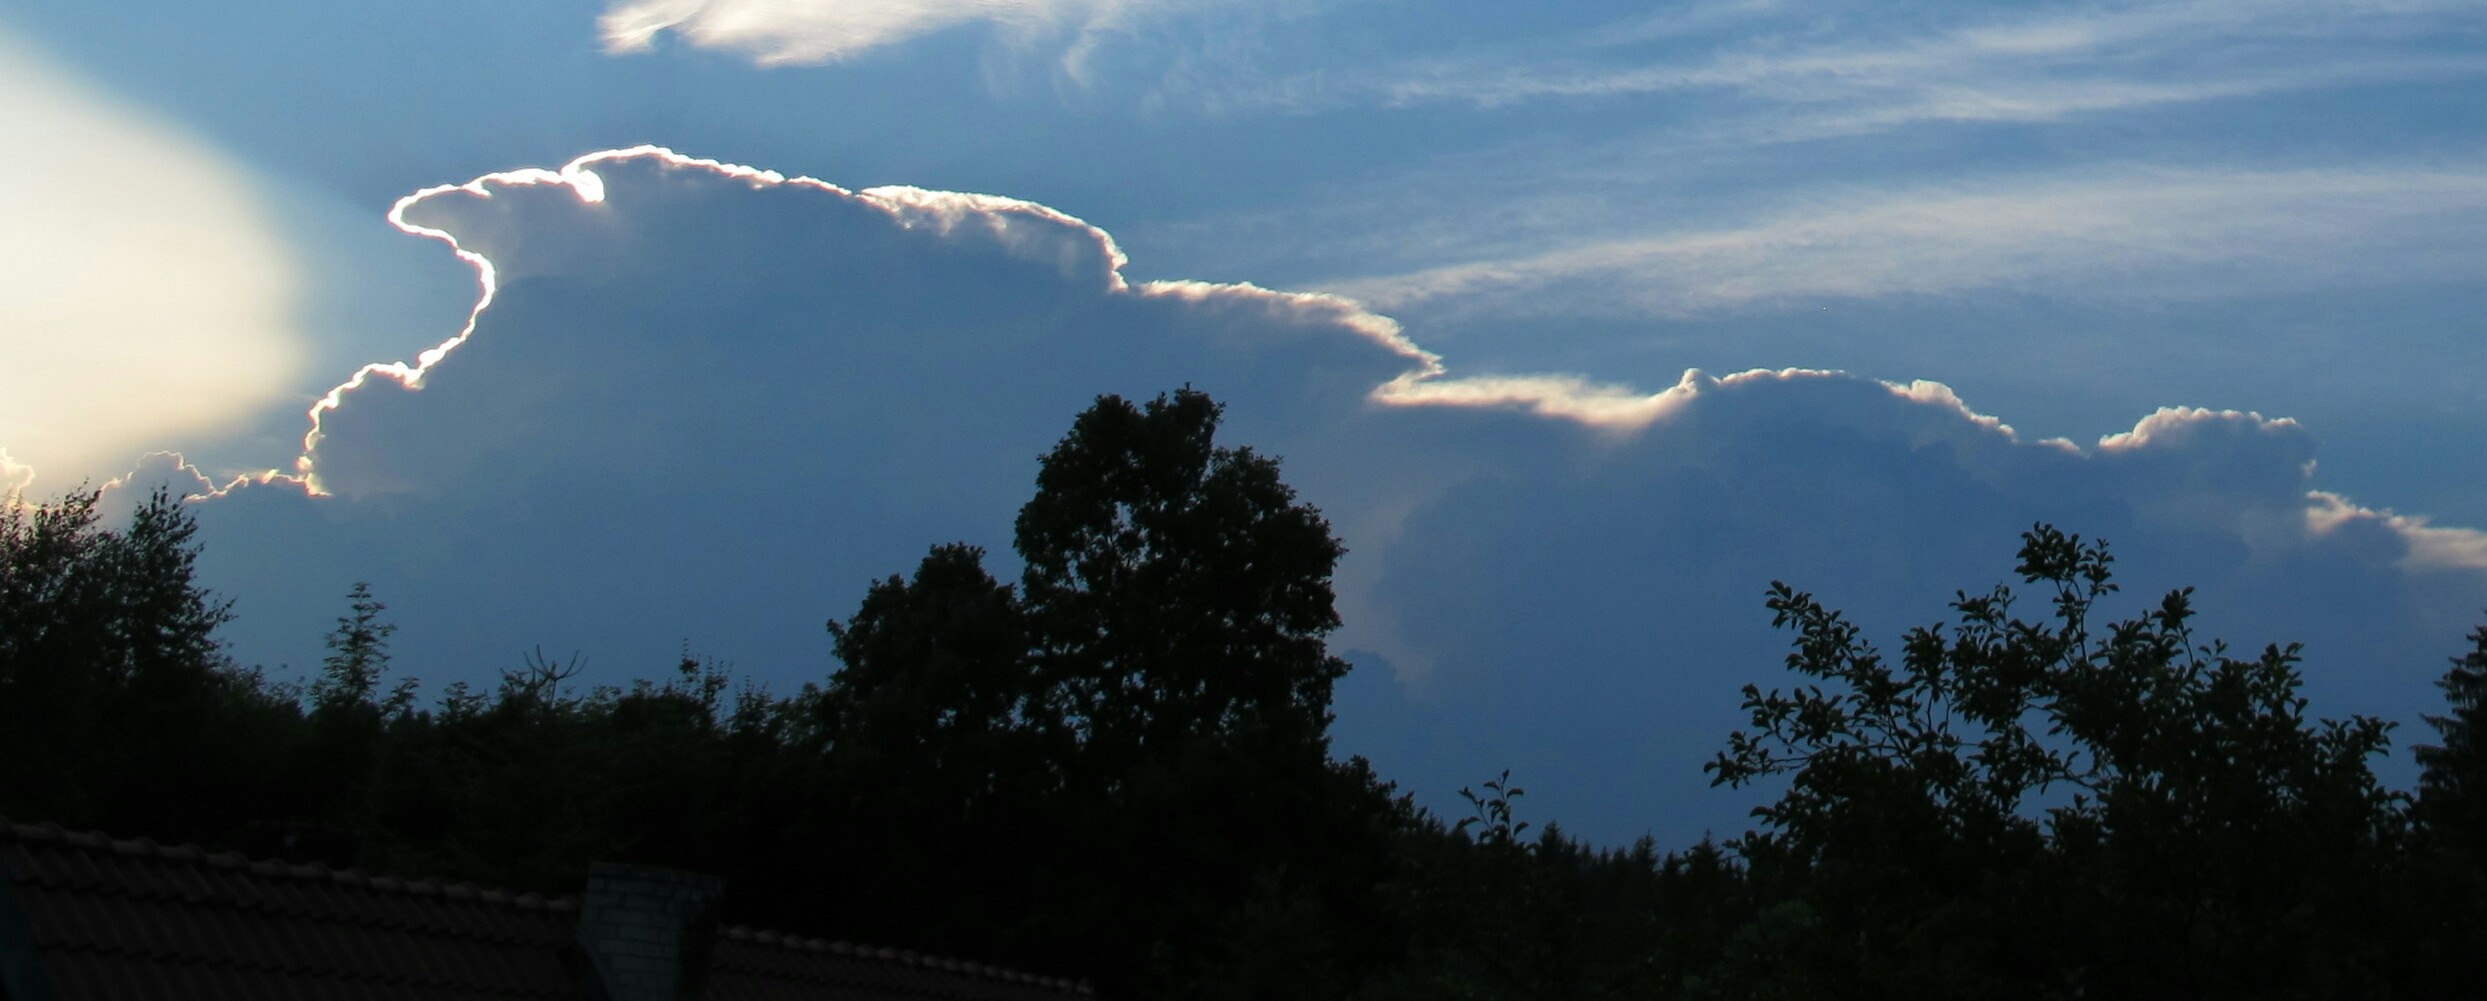
cloud, sky, atmosphere, weather, storm, cumulus, lightning, thunder, face, clouds, thunderstorm, meteorological phenomenon